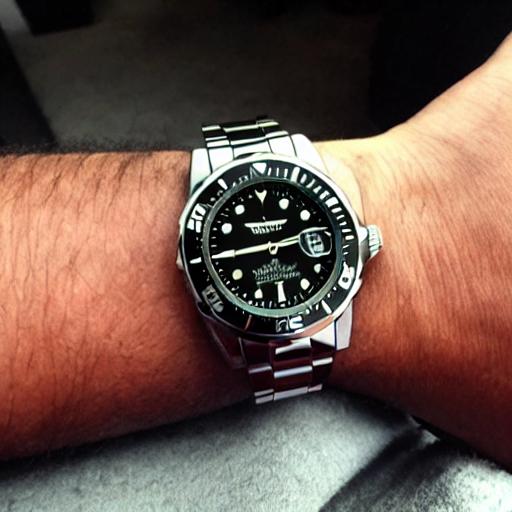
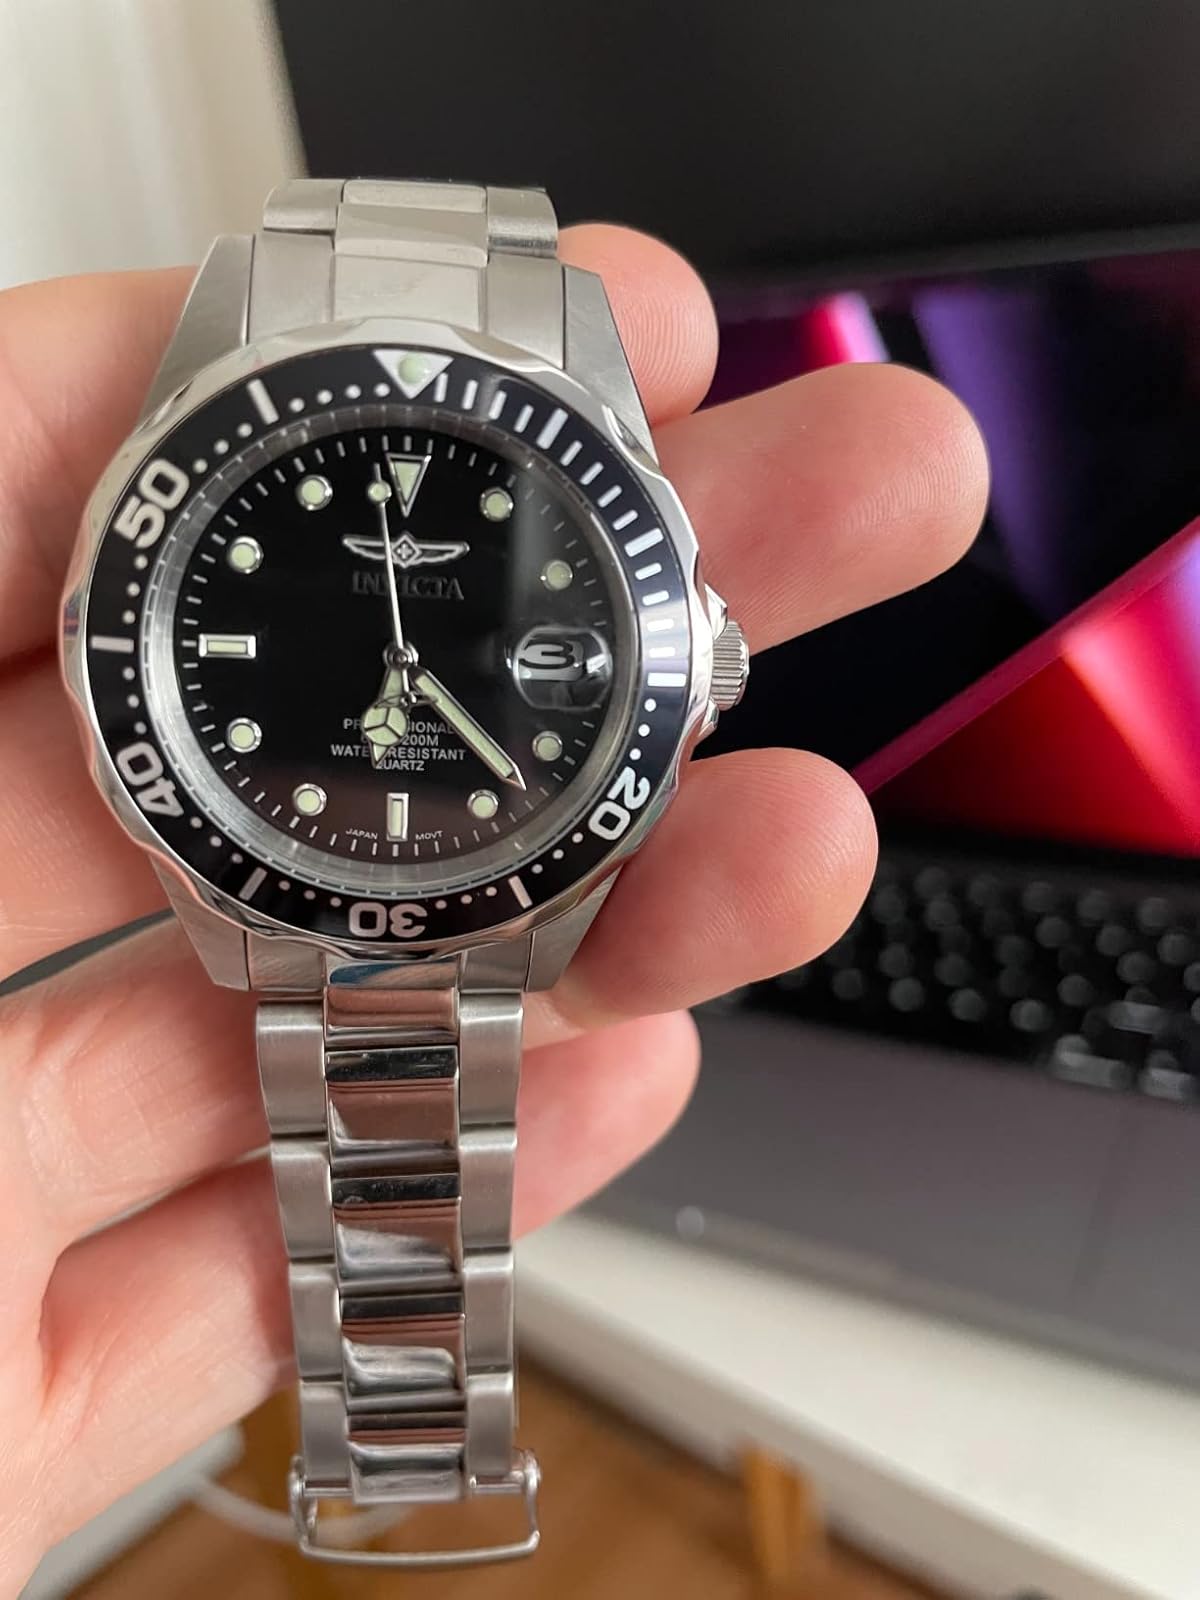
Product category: accessories_watch
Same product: no